Cowper House

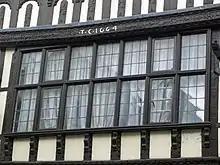
Detail of Cowper House showing the inscription

The house is constructed in sandstone, brick, and timber framing with plaster panels. The roof is of grey slate. It has four storeys and a gable overlooking the street. The street level consists of a modern shop front on the right of which is a flight of 11 stone steps leading to the Row level above. At the Row level is another modern shop front. Between this and the street is a walkway, a sloping stallboard and a rail with balusters overlooking the street. Above the Row opening is a carved fascia. In the storey above is a window running almost the whole width of the building. Its frame projects from the wall and is carried on eight corbels. The window has 14 lights, is mullioned and transomed, and contains leaded lights. Below and on each side of the window are timber-framed panels. The top storey is jettied. At its base is a bressummer carved centrally with "•T•C•1664" (the initials are those of Thomas Cowper), on each side of which are carved patterns. The top storey has a ten-light mullioned and transomed casement window containing leaded lights. Below the window are eight panels containing wooden carvings, and two similar panels are on each side of the window. Above the window are quadrant-braced panels. The bargeboard is decorated with carvings and at its peak is a finial.